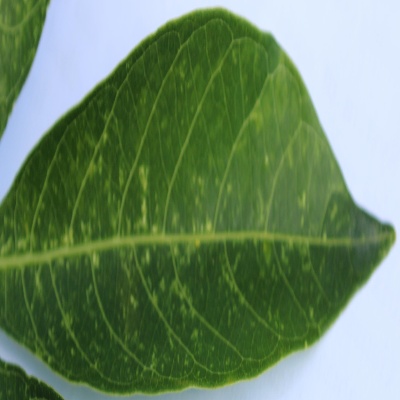
Crop: Cassava
Condition: green mite